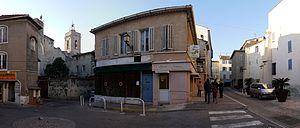
La Valette-du-Var est une commune française située dans le département du Var en région Provence-Alpes-Côte d'Azur.